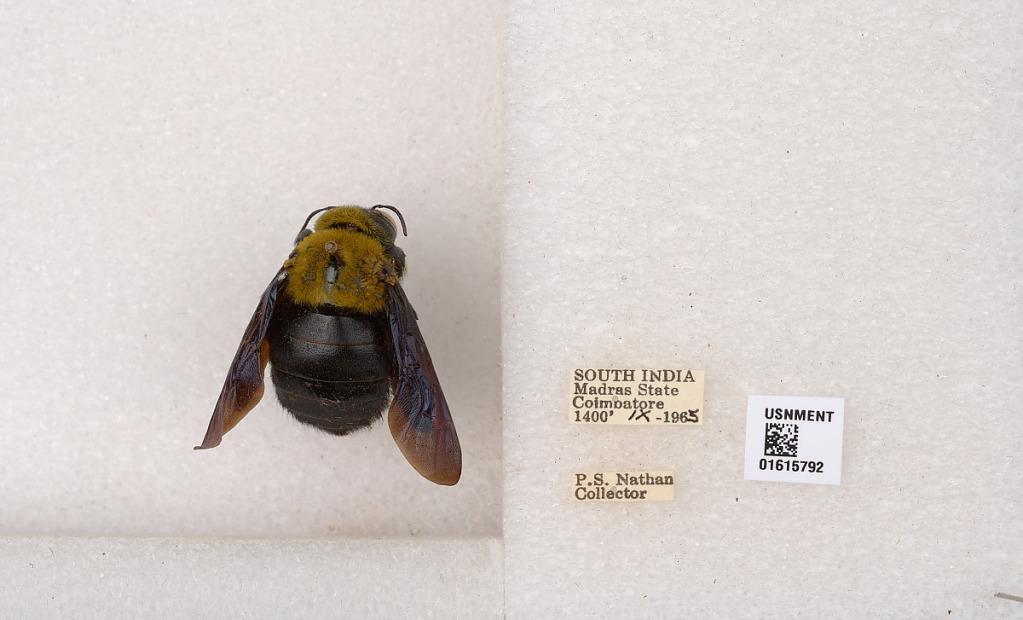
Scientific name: Xylocopa (Koptortosoma) ruficornis Fabricius
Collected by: P. Nathan
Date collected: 1965-9-1
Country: India
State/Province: Tamil Nadu
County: Coimbatore
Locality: Coimbatore